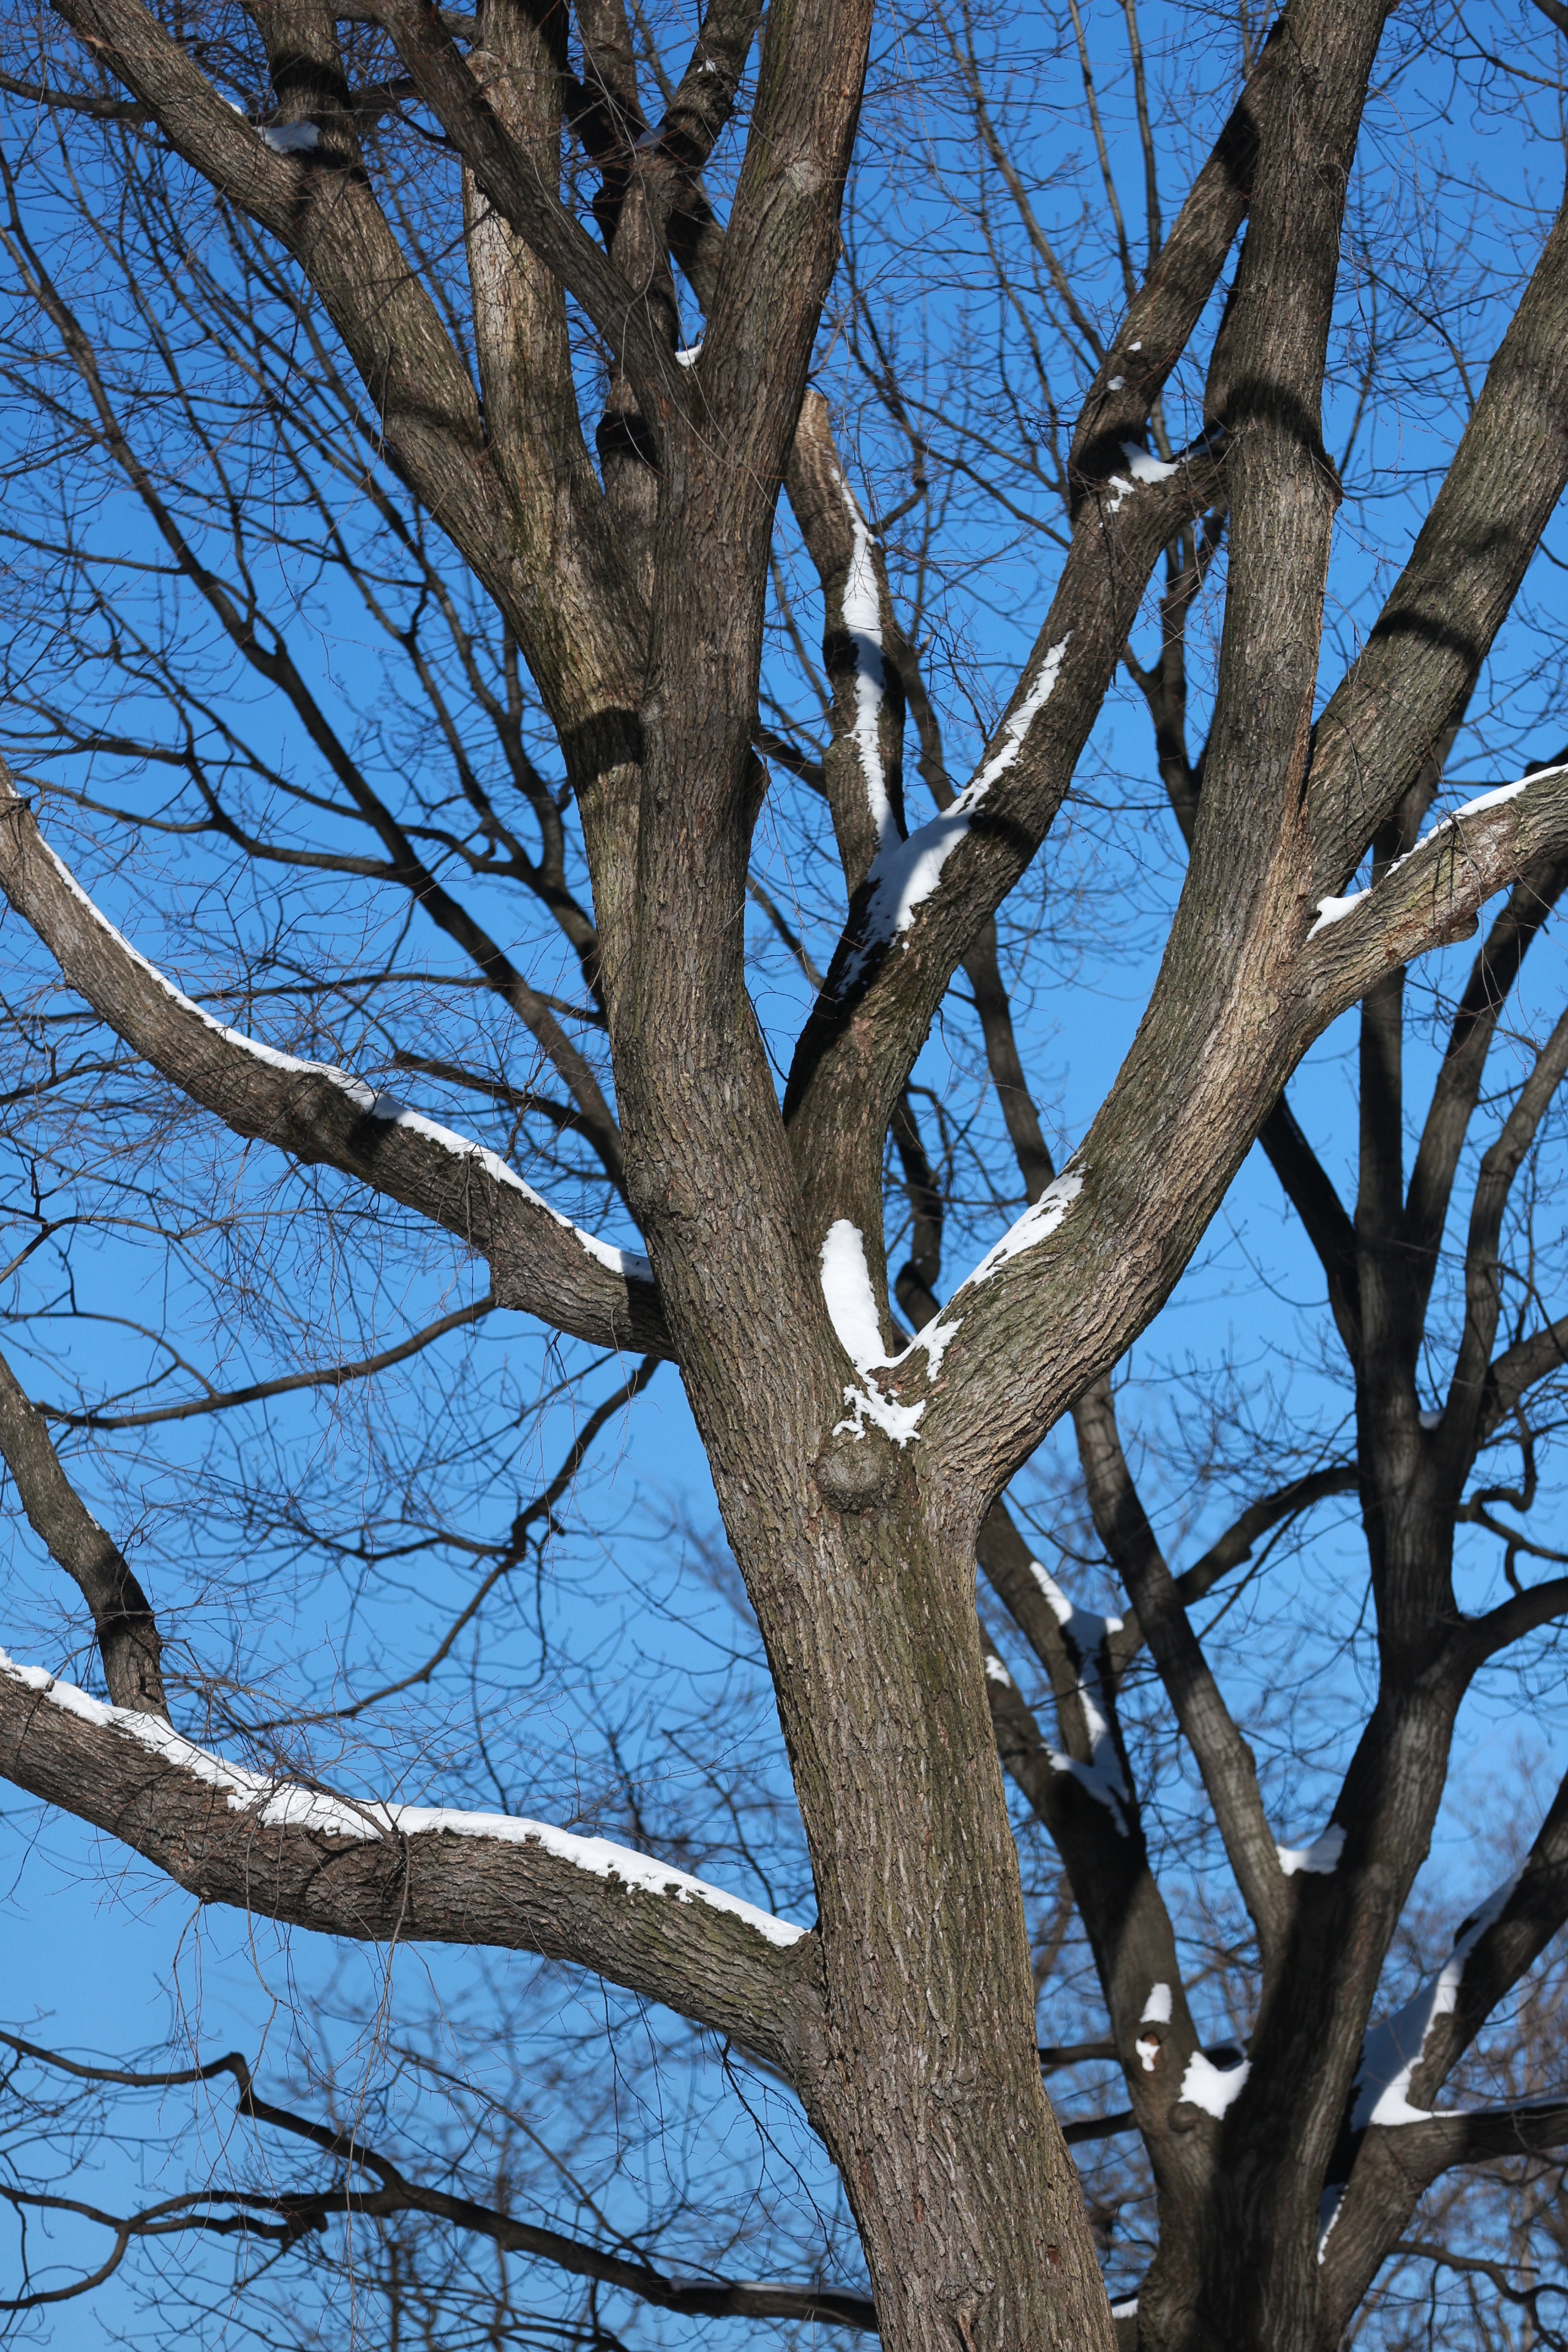
tree, nature, branch, blossom, snow, winter, plant, leaf, flower, trunk, spring, autumn, season, twig, woodland, woody plant